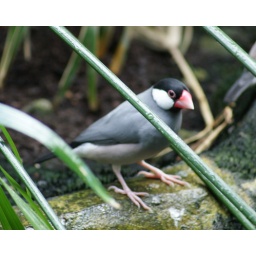
These are free flying birds in the Tropical House